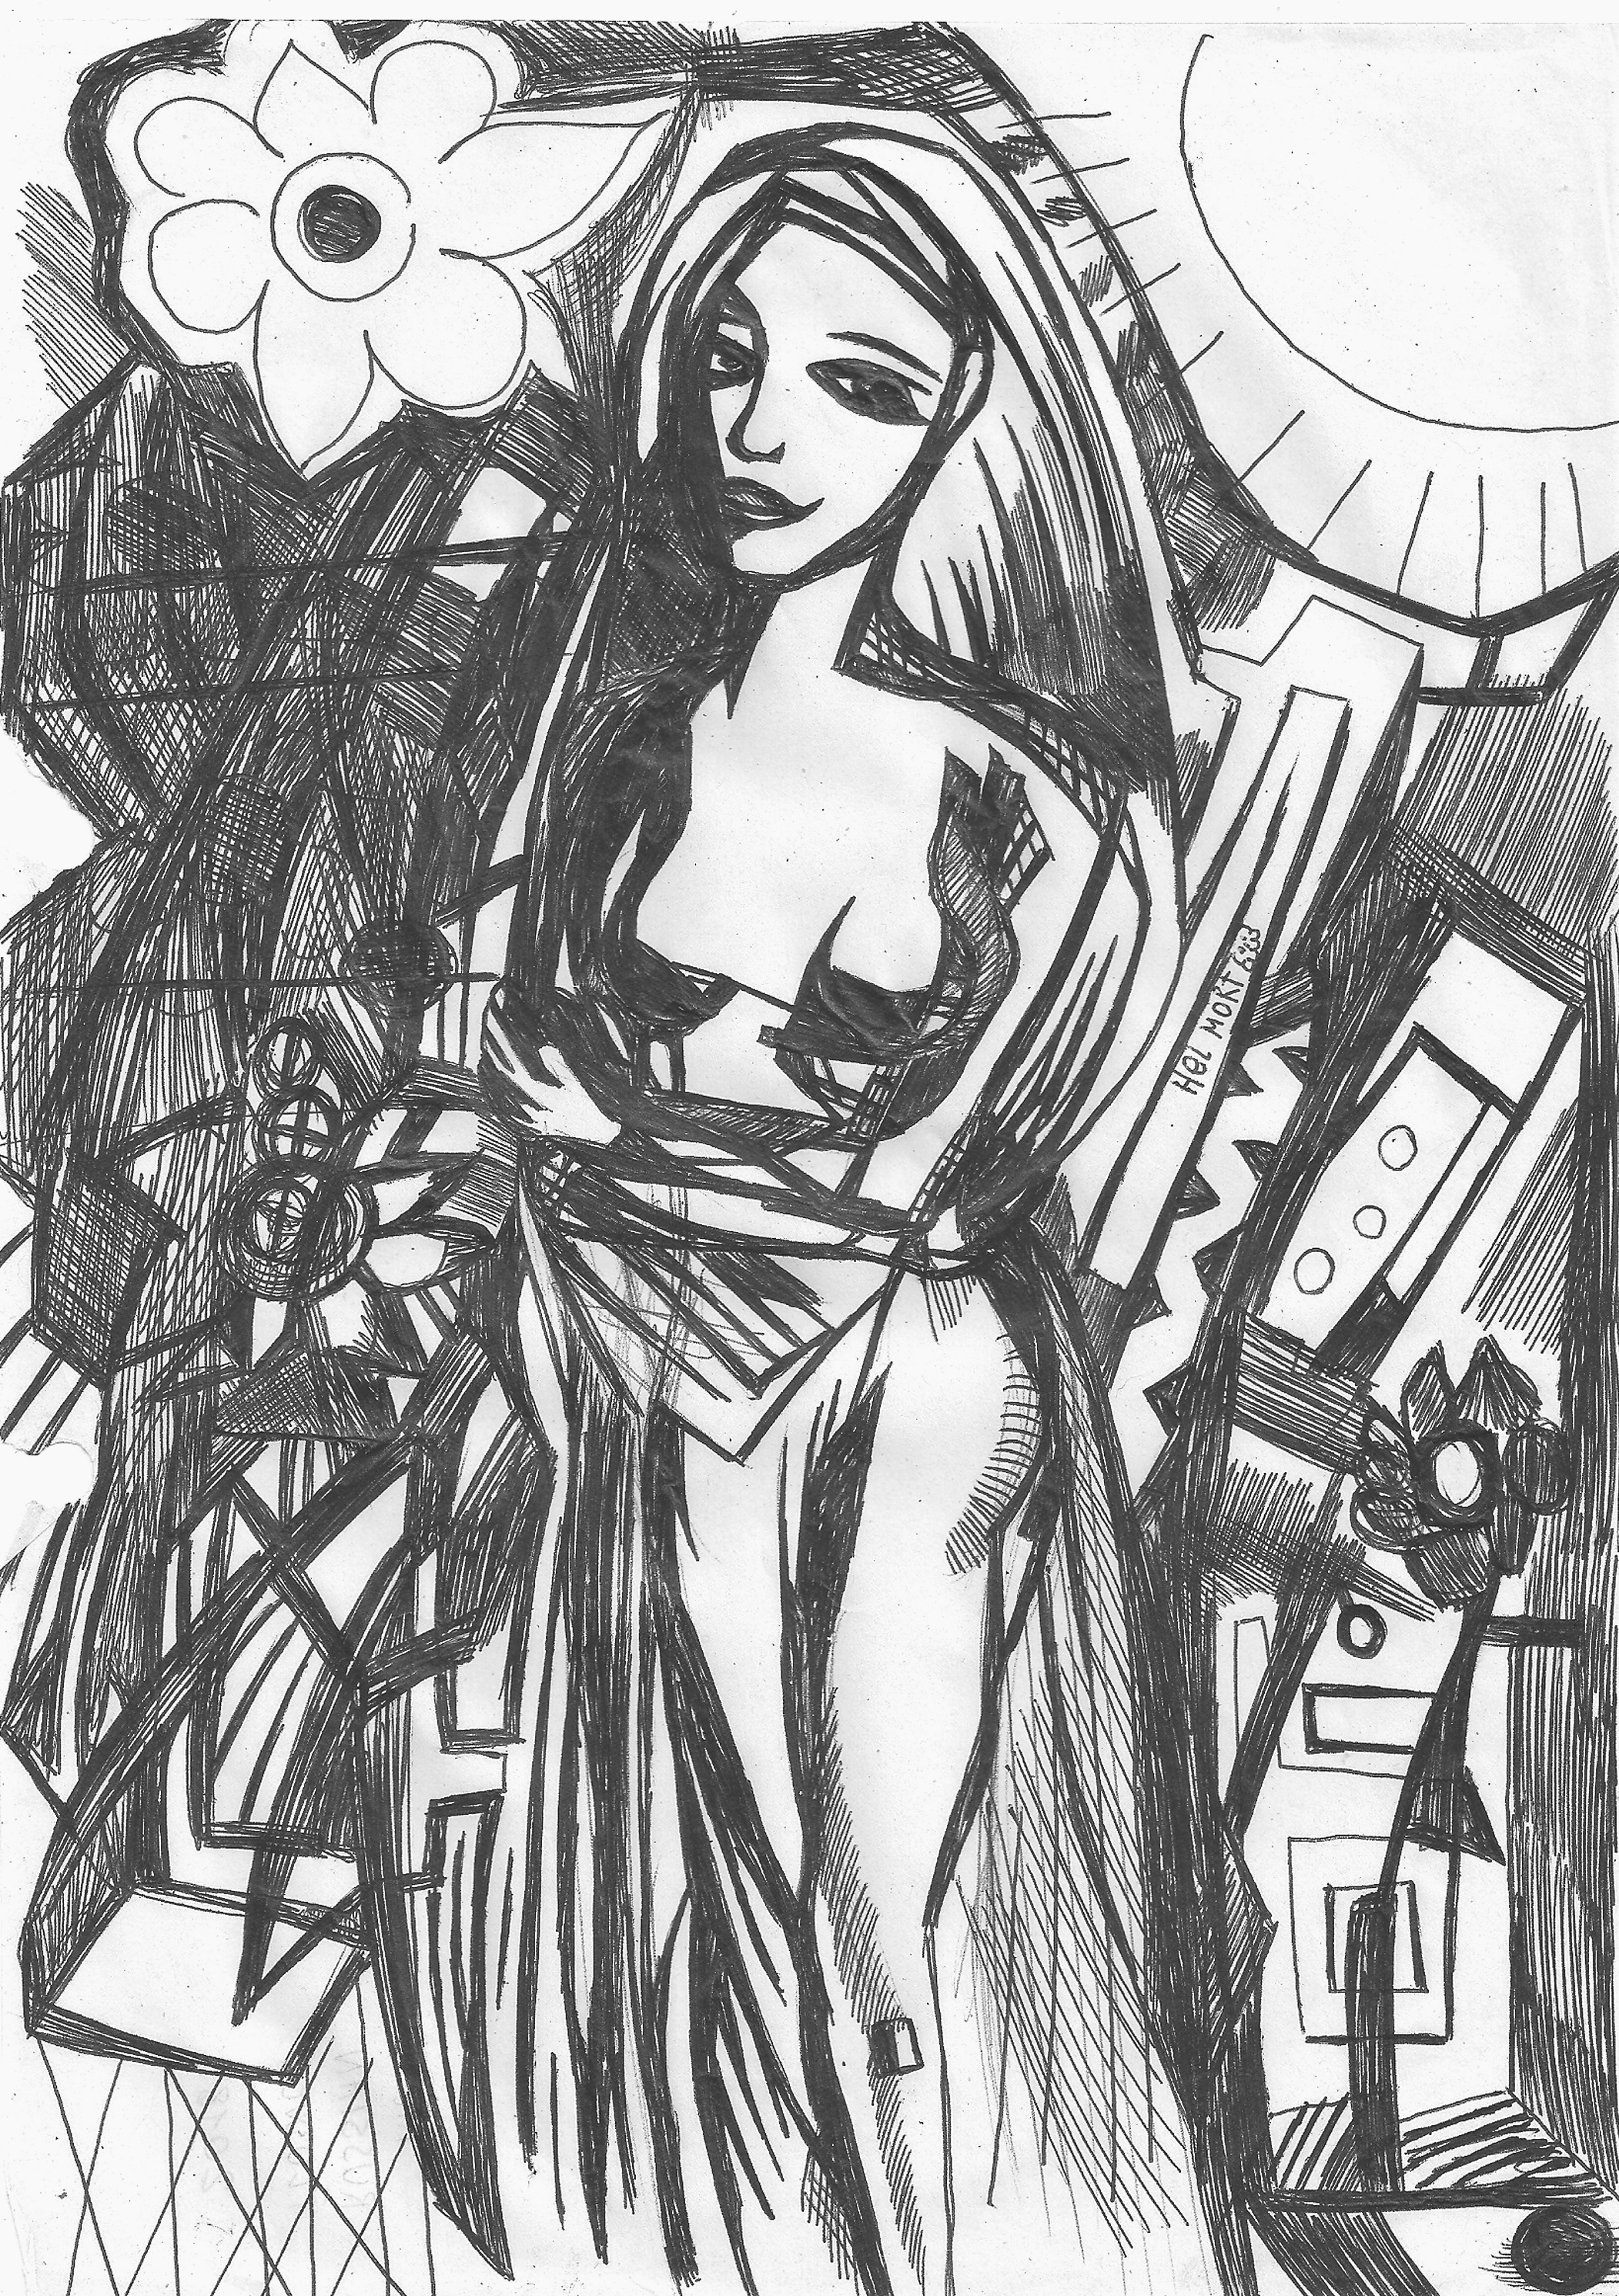
painting, art, artist, artwork, drawing, contemporary art, photography, illustration, paint, love, design, sketch, fine art, abstract art, creative, abstract, acrylic painting, nature, watercolor, art gallery, oil painting, gallery, modern art, abstract painting, digital art, contemporary painting, art collector, style, girl, woman, fashion, mort, long hair, line art, fashion illustration, fictional character, creative arts, graphics, cg artwork